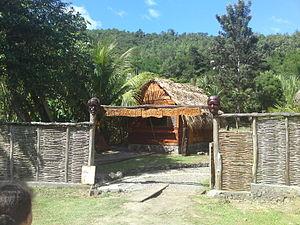
Entrée de la Savane des esclaves, Commune des trois-Ilets, en Martinique
Une case est un type d'habitation rudimentaire en bois, en terre ou en pierre, en particulier en Afrique noire.
La Savane des esclaves est un site typique créé par Gilbert Larose, depuis 2000, sur la commune des Trois-Ilets, en Martinique, dans l'objectif déclaré « de préserver et faire connaître le patrimoine de l'île ». Initiative privée, ouvert au public depuis décembre 2004, la Savane des Esclaves a accueilli en 2006 plus de 10 000 visiteurs de toutes nationalités.
Les Trois-Îlets est une commune française, située dans la Collectivité territoriale de Martinique. Ses habitants sont appelés les Iléens et Iléennes.